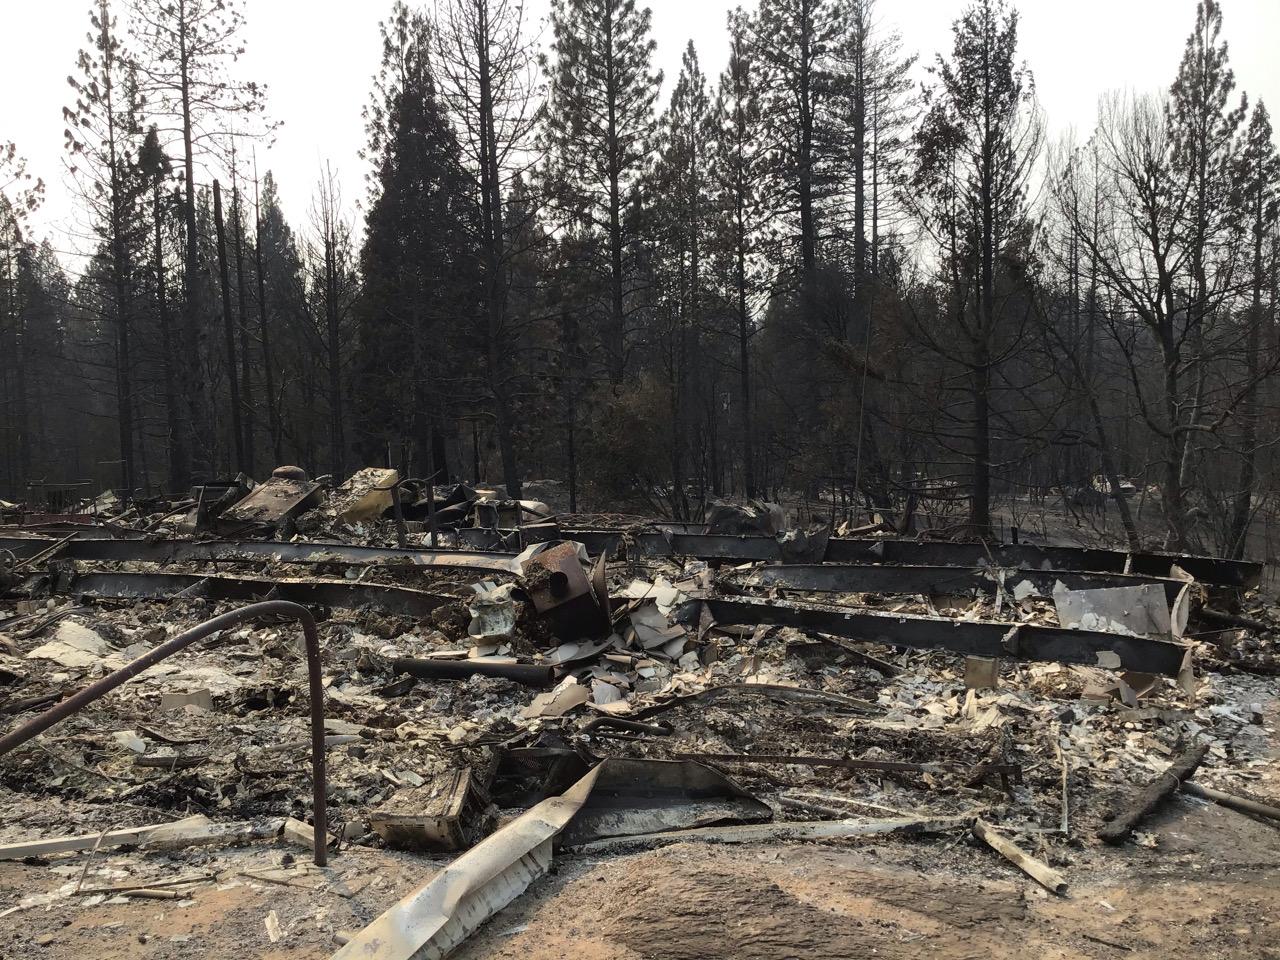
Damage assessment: destroyed